Werther (1986 film)

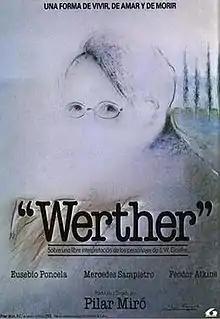

Werther is a 1986 Spanish drama film directed and co-written by Pilar Miró and starring Eusebio Poncela. It is a modern adaptation of Johann Wolfgang von Goethe's 1774 novel "The Sorrows of Young Werther". The film was entered into the main competition at the 43rd edition of the Venice Film Festival. It also won the award for best sound at the first edition of the Goya Awards.